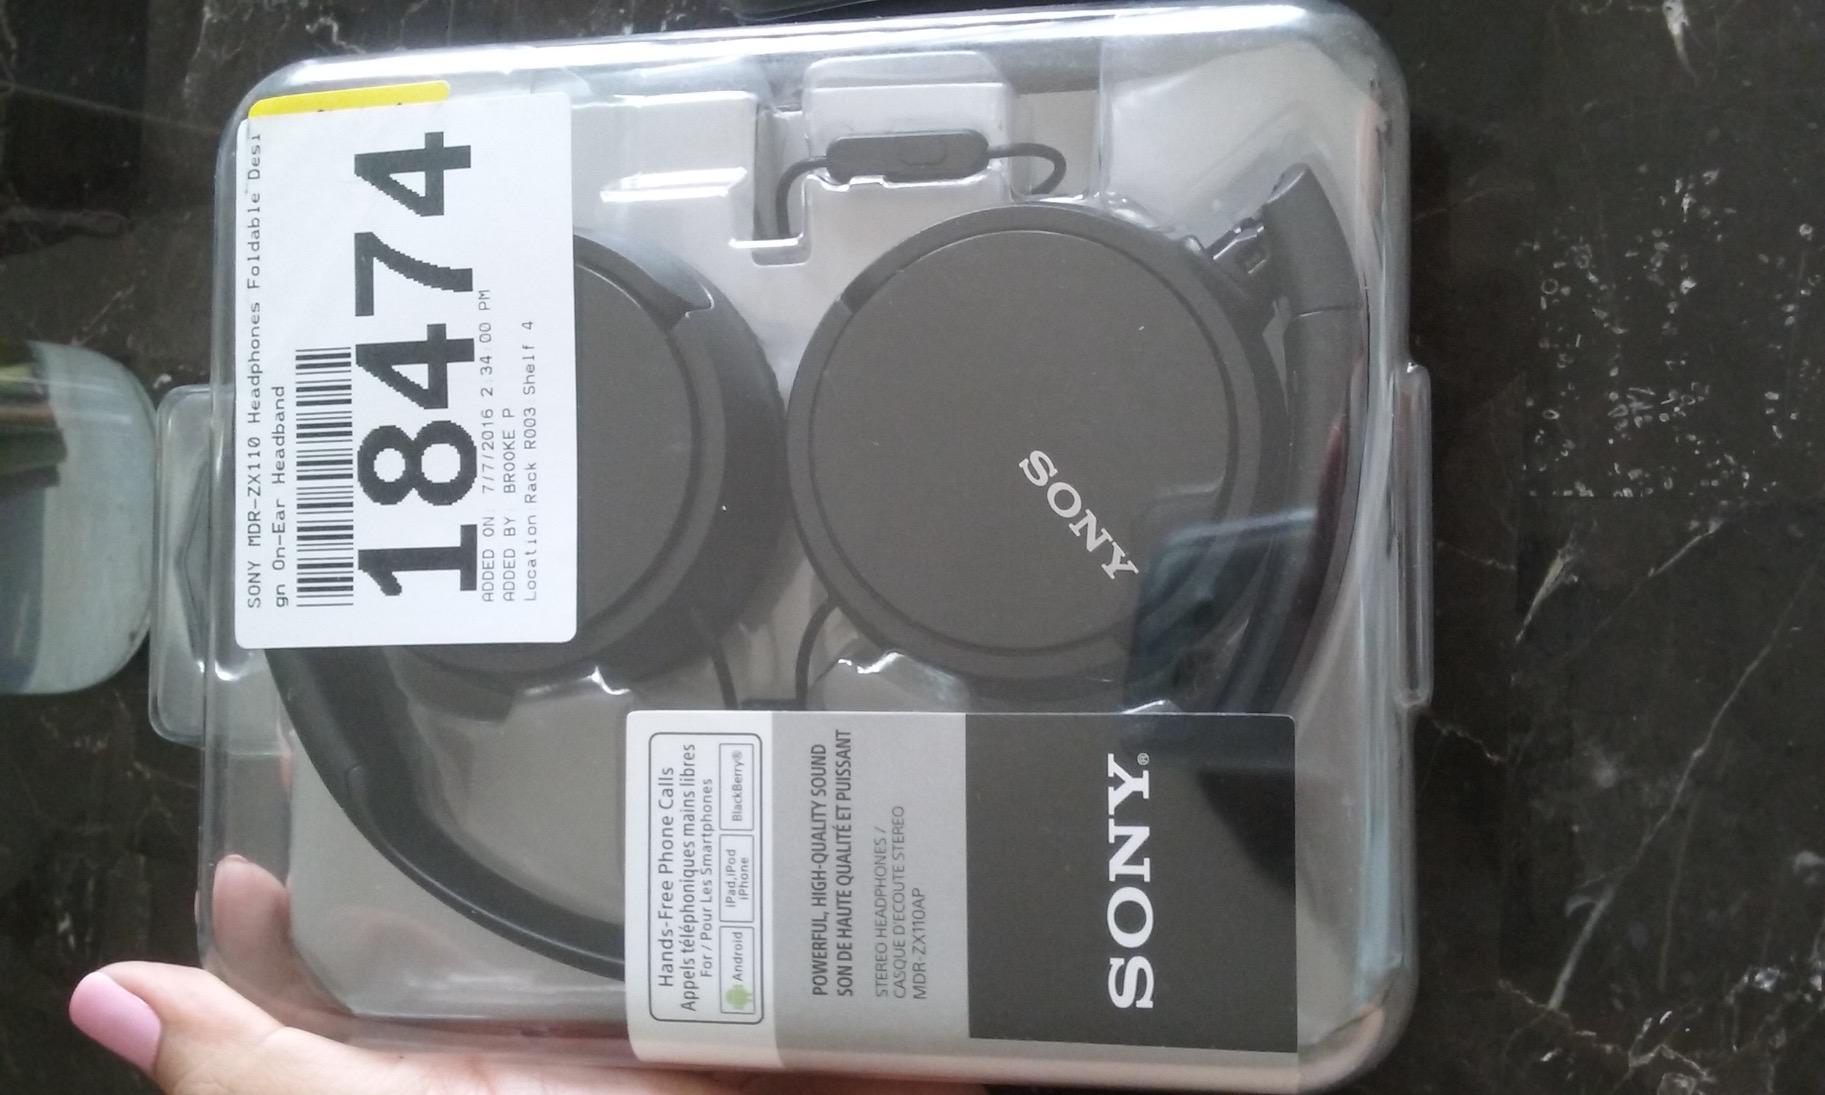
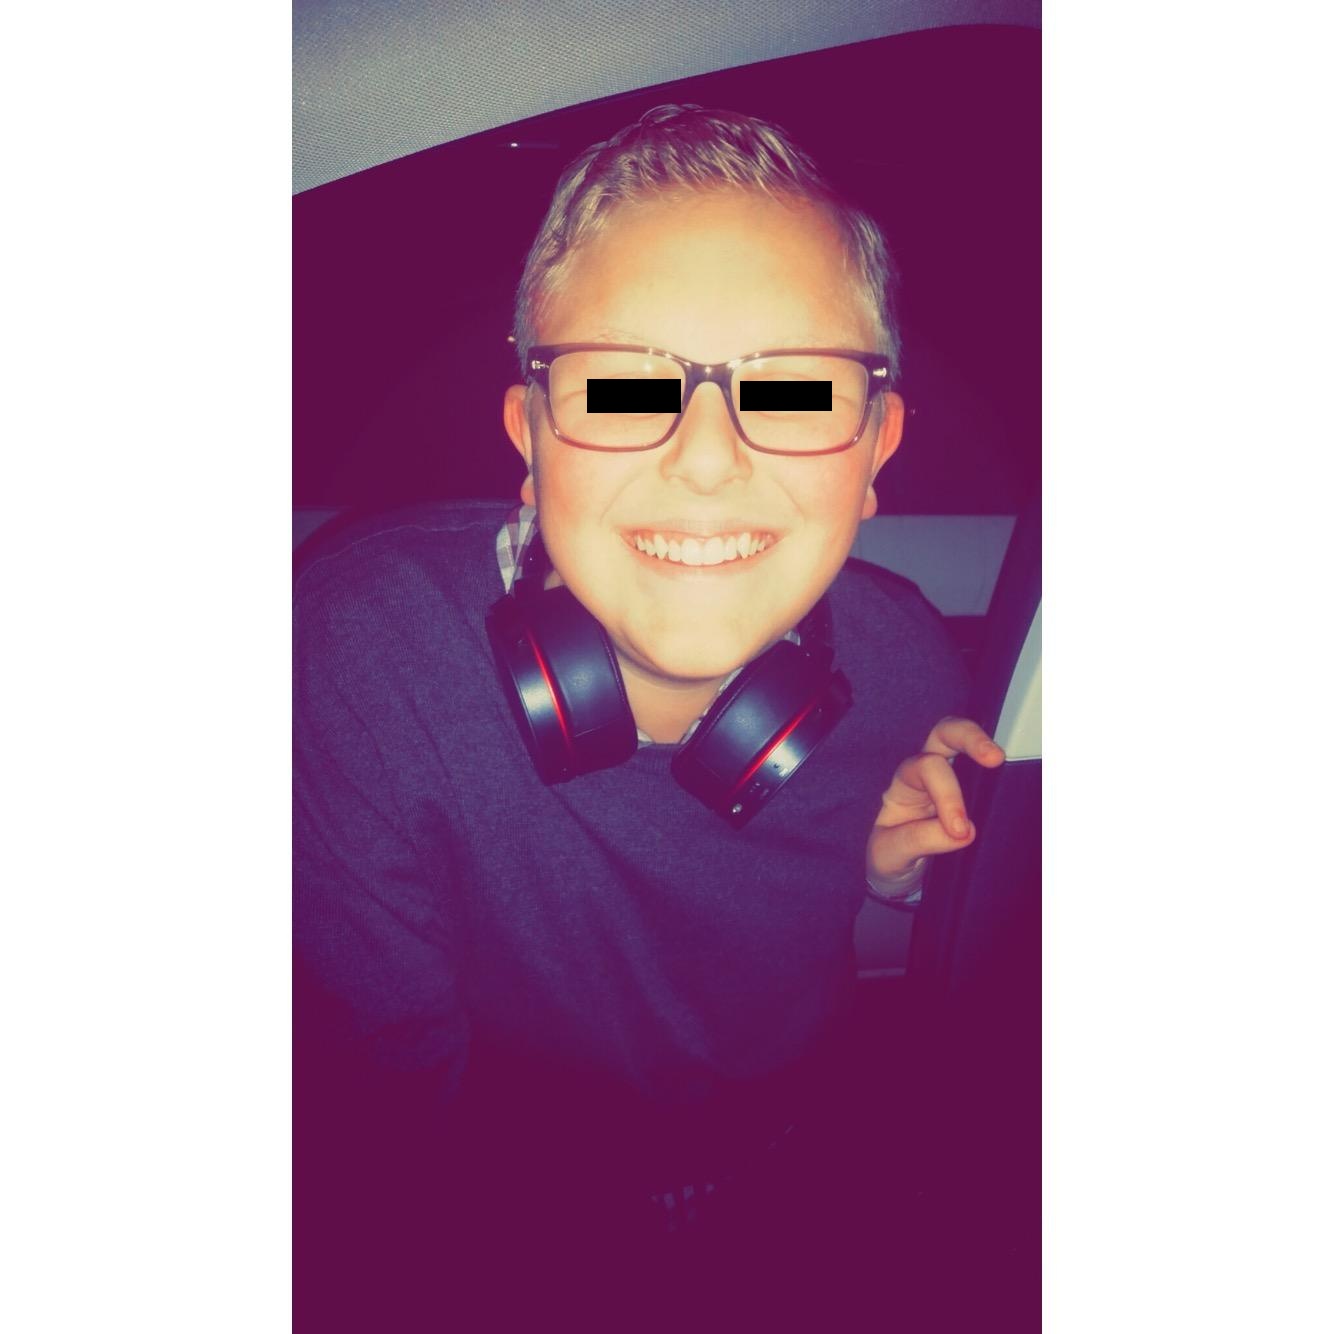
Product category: headphones
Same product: no